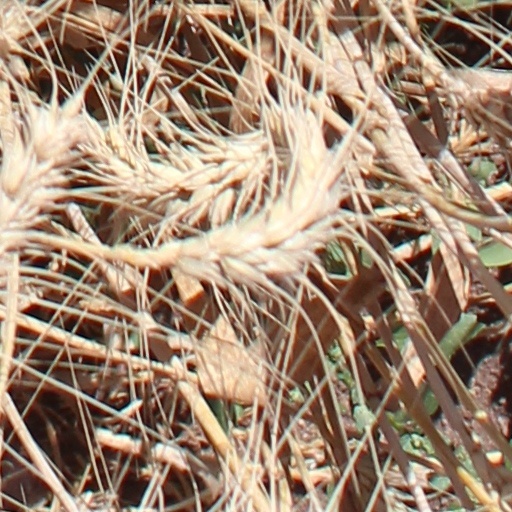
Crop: wheat